Shang Chunsong

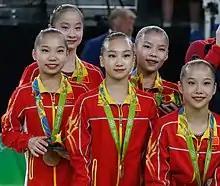
Shang with her Olympic teammates

At the 2016 Chinese National Championships, Shang won gold at the team competition representing Hunan. She then went on to win gold in the all-around competition with a score of 59.550, the balance beam with a score of 15.467, and the floor with a score of 15.100. She placed 4th on the uneven bars with a score of 15.134, just behind Huang Huidan of Zhejiang by only thirty-three-thousandths of a point. Shang was selected for the olympic team for China and was named team captain. At the Summer Olympics in Rio, she helped China bring home a bronze medal in the team competition but fell in her uneven bars routine. She placed 4th in the individual all-around competition, with a score of 58.549 just 0.116 behind bronze medallist Aliya Mustafina. An enquiry into her low balance beam score was rejected during the competition. She placed 5th on the uneven bars event final, just 0.133 away from bronze medalist Sophie Scheder. Shang Chunsong was among the favorites to medal on balance beam and floor exercise, but suffered a fever during the olympics, hindering her performance ability on her first days of competition.